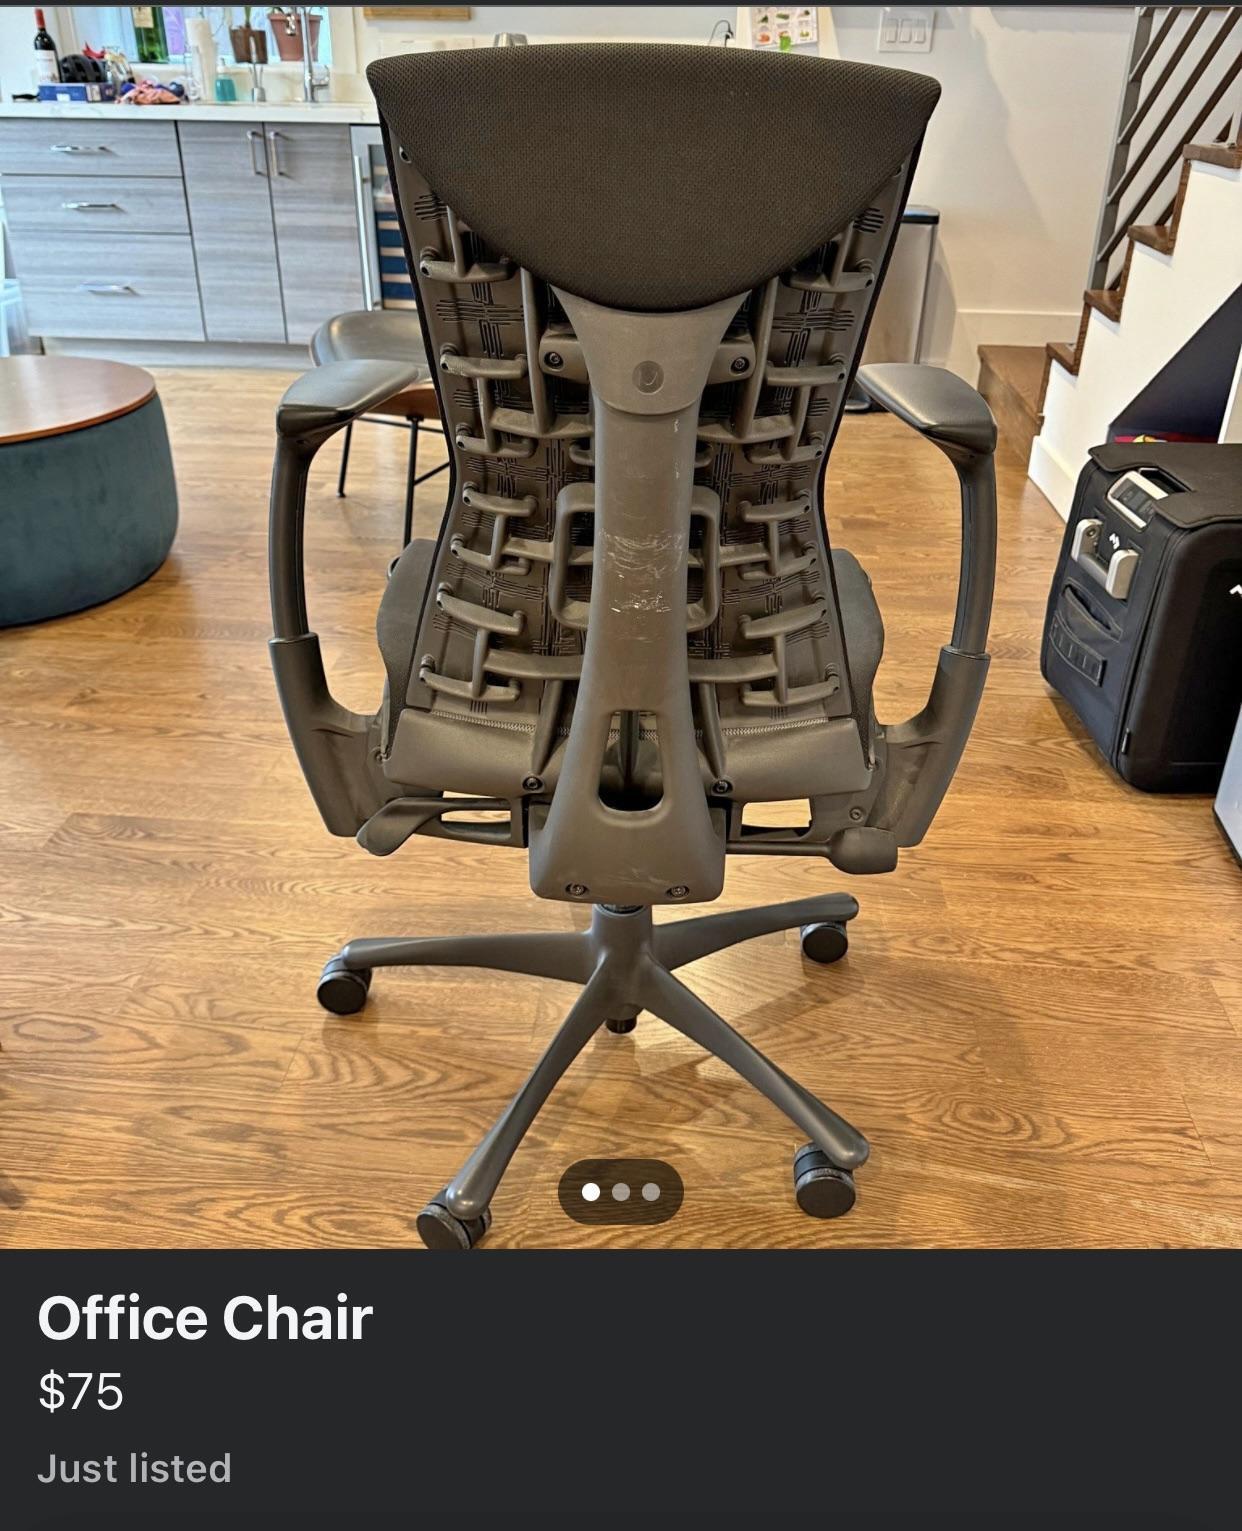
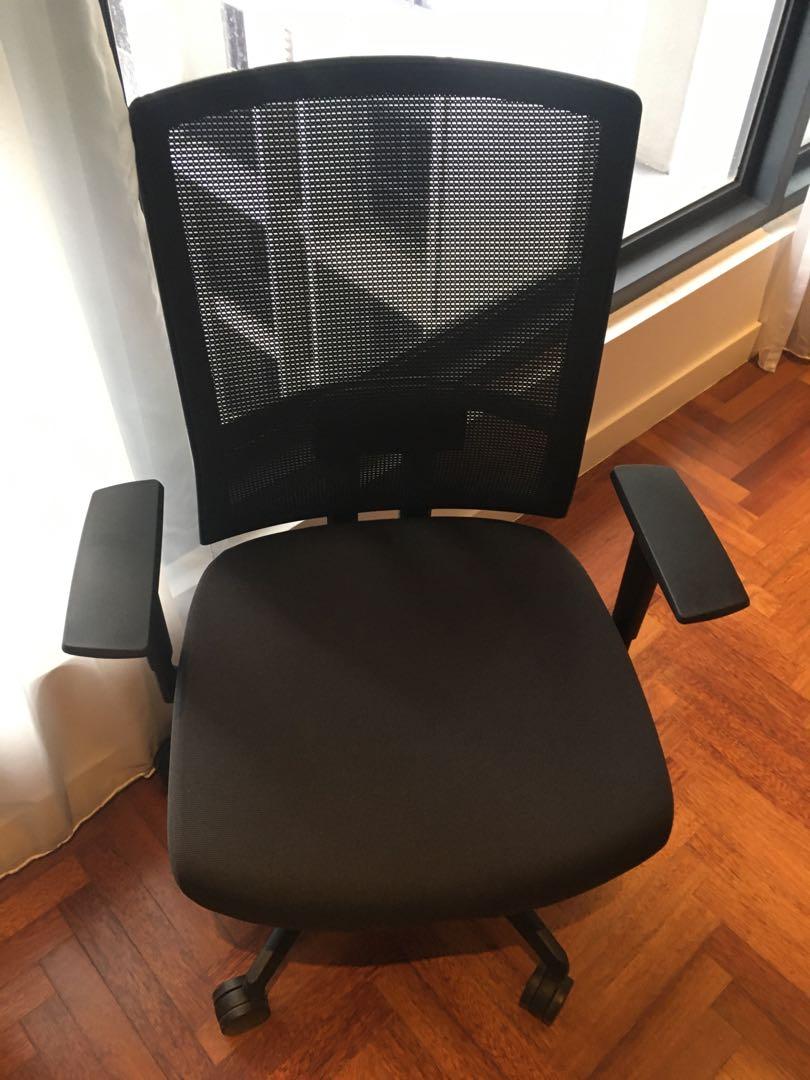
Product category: items_chair
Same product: no